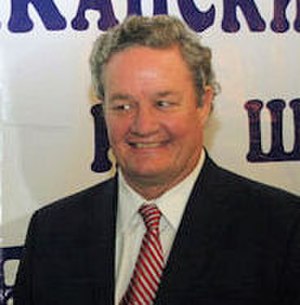
Jack Dalrymple
Jack Dalrymple i Astana i 2006. (foto: USAs ambassade i Kazakhstan)
"John ""Jack"" Dalrymple er en amerikansk politiker, og var den 32. guvernør for den amerikanske delstat North Dakota fra 2010 til 2016. Fra 2000 til 2010 var han viceguvernør i delstaten under guvernør John Hoeven. Dalrymple er medlem af det Republikanske parti.